U.S. Route 385 in Nebraska

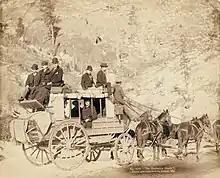
Concord type stagecoach typically used on the trail

While prospectors flooded the area, along with them came those who would service the nascent mining industry. This included stagecoach lines that traveled between Sidney and the Black Hills carrying freight and passengers. Sometimes stagecoaches would depart Sidney for Deadwood three times each day. Conditions on the stagecoaches were usually cramped as upwards of sixteen people could be carried at a time. Between 1874 and 1880 most of the supplies and freight coming to and from the gold camps traveled this trail. Thousands of stagecoaches and wagons are estimated to have traveled the route during this time. At the peak of the gold rush in 1878 and 1879, fifty to seventy-five freight wagons left Sidney every day and an estimated 22-million pounds of freight traveled along the trail.